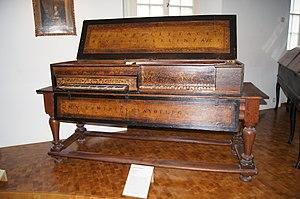
Le virginal est un instrument de musique de la famille des instruments à clavier et à cordes pincées qui comprend également, entre autres, le clavecin et l'épinette. Dans tous ces instruments, le pincement des cordes est assuré par un ou plusieurs rangs de sautereaux reposant sur l'extrémité arrière des touches.
Ioannes Ruckers est un facteur de clavecins flamand actif à Anvers à la fin du XVIᵉ siècle et pendant la première moitié du XVIIᵉ siècle. On l'identifie aussi sous les formes : Hans le Jeune, Joannes, Johannes, Jan, Jean. Il est le premier fils du fondateur de la célèbre famille Ruckers, Hans l'Ancien et poursuit l'activité de ce dernier comme son frère puiné Andreas.